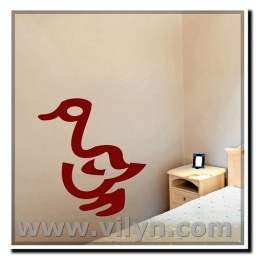
Children bedroom in blue style with doves